Horizon

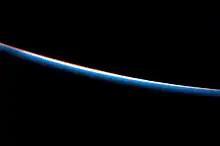
The curvature of the horizon is easily seen in this 2008 photograph, taken from a Space Shuttle at an altitude of .

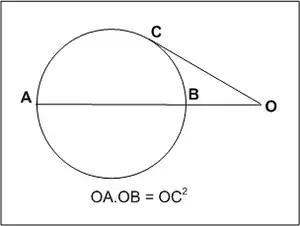
Geometrical basis for calculating the distance to the horizon, tangent-secant theorem

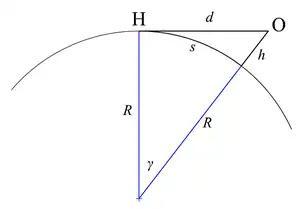
Geometrical distance to the horizon, Pythagorean theorem

There is also an imaginary astronomical, celestial, or theoretical horizon, part of the horizontal coordinate system, which is an infinite eye-level plane perpendicular to a line that runs (a) from the center of a celestial body (b) through the observer and (c) out to space (see graphic). It is used to calculate "horizon dip," which is the difference between the astronomical horizon and the sea horizon measured in arcs. Horizon dip is one factor taken into account in navigation by the stars.